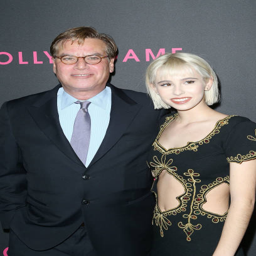
dramatist and person attend the premiere .